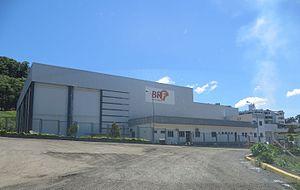
Santa Catarina est un État du sud du Brésil ; sa capitale est Florianópolis. Il est situé entre l'État du Rio Grande do Sul au sud et l'État du Paraná au nord. À l'ouest, il partage une frontière avec l'Argentine. Son nom vient de l'île de Santa Catarina.